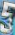
Number: 5